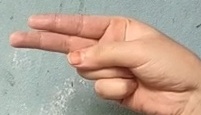
ASL sign: H